Action Army

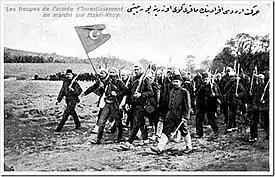
The Action Army marching on Makri Keuy (modern Bakırköy)

The Action Army, also translated as the Army of Action or Operation Army, was a rebellion force formed by elements of the Ottoman Army sympathetic to the Committee of Union and Progress (CUP) during the 31 March Incident, sometimes referred to as the 1909 countercoup. Mobilised in Selanik (modern Thessaloniki) by Mahmud Shevket Pasha, it occupied Istanbul and successfully suppressed the uprising in the 31 March Incident.